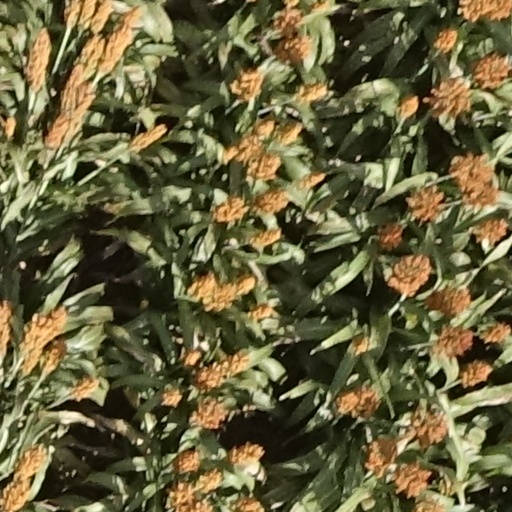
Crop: sorghum